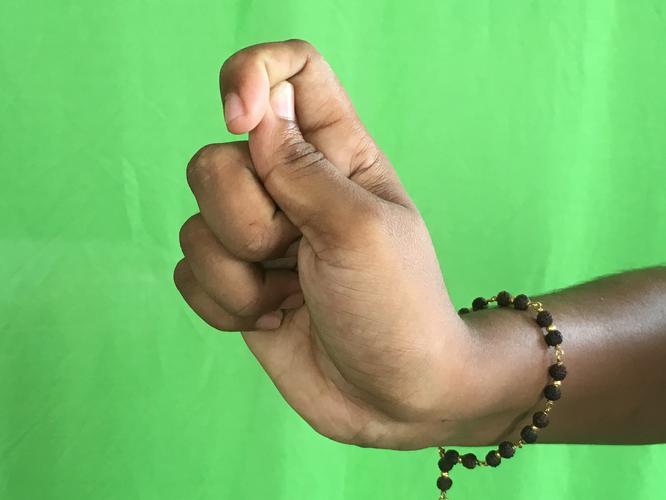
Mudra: Kapith
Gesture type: single_hand